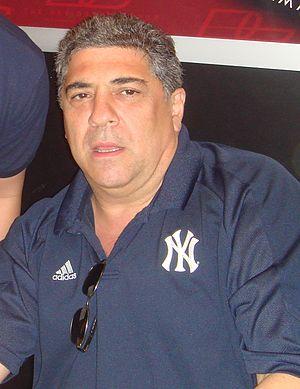
Vincent Pastore est un acteur américain né le 14 juillet 1946 dans le Bronx, à New York.
The Celebrity Apprentice est une émission américaine de téléréalité organisée par Donald Trump, créé par Mark Burnett et diffusée sur NBC. Elle est la version star de The Apprentice.
Les Soprano est une série télévisée dramatique américaine en 86 épisodes de 45 à 75 minutes, créée par David Chase et diffusée entre le 10 janvier 1999 et le 10 juin 2007 sur HBO.